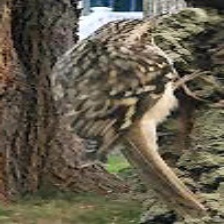
Species: BROWN CREPPER
Scientific name: CERTHIA AMERICANA